Goryeo under Mongol rule

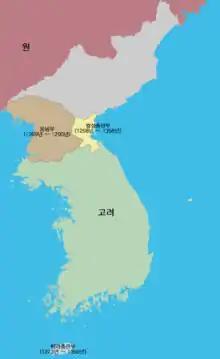

After 1270, Goryeo became a "fully integrated client kingdom," however official protocol was that of a subordinate principality. David M. Robinson described Goryeo's status as incorporated within the "Great Yuan "ulus"" but legally distinct from the rest of the empire. Yuan legal codes separated Goryeo from southern China. In the 1990s, some Korean scholars called the period of Mongol rule the age of "Yuan intervention". Rashid al-Din Hamadani described Goryeo as a province in name but a separate state within the Yuan dynasty. It has also been called a "son-in-law kingdom in the Mongol empire".